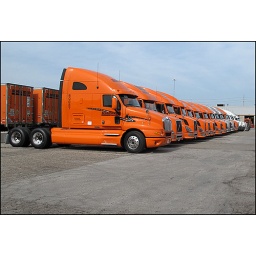
The orange Kenworths and Volvo's are &amp;quot;leased&amp;quot; from the manufacturers while the white ones are owned by SNI.